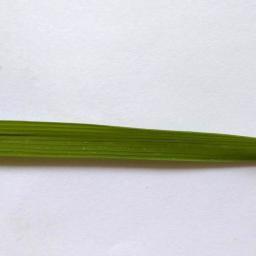
Label: Rice___Healthy